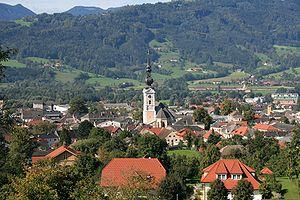
Kirchdorf an der Krems est une ville autrichienne du district de Kirchdorf an der Krems en Haute-Autriche.